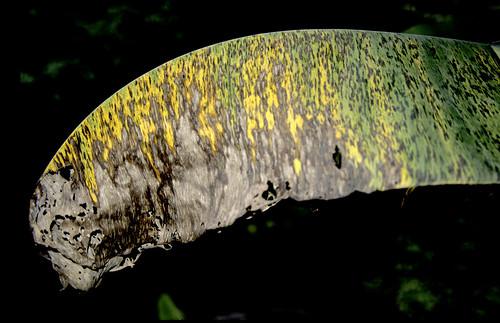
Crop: unknown
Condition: banana_banana_black_streak